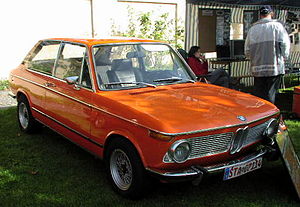
BMW Touring
Den første BMW 02 Touring
BMW Touring er betegnelsen for det tyske bilmærke BMW's stationcarmodeller.